Fannie Salter

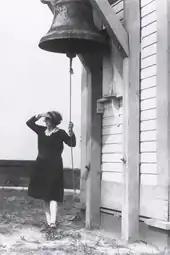
Photo of keeper Fannie Salter standing next to the Turkey Point Light fog house. She is looking out to sea and holding the rope to ring the large fog bell at the station.

After her official appointment, Salter was issued a manual and learned how to use a radiotelephone. She was on duty 24 hours a day, 7 days a week, and received a salary of $1,140 her first year in service, . Prior to being retrofit for electricity, three brass oil lamps were cleaned and filled daily. At dusk, Fannie would fill one of the lamps with fuel, climb the tower, trim and light the wick, and place the lamp within the lens. She would recheck it about one hour later, and again at 10 pm before going to bed. Her bedroom in the keeper's quarters faced the tower, so she could ensure the light was functioning properly. If the light extinguished in the middle of the night, she would immediately wake up and have it reignited or replaced by one of the emergency lamps kept onsite.